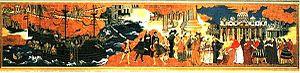
1615 est une année commune commençant un jeudi.
Luis Sotelo est un frère franciscain espagnol envoyé comme missionnaire aux Philippines et au Japon, qui mourut en martyr dans ce dernier pays en 1624, et fut béatifié par le pape Pie IX en 1867.
Hasekura Tsunenaga, également appelé Don Felipe Francisco Hasekura après sa conversion au christianisme, est né en 1571 et meurt en 1622. Samouraï japonais, vassal du daimyō de Sendai, Date Masamune, il dirigea une ambassade vers la Nouvelle-Espagne puis l'Europe entre 1613 et 1620. Il fut le tout premier officiel japonais envoyé aux Amériques, et lorsqu'il se rendit en France, permit le premier contact direct connu entre Français et Japonais à Saint-Tropez.